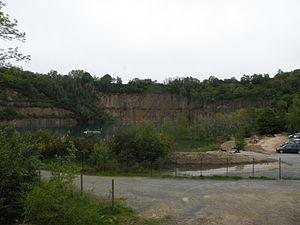
Plan d'eau du Rocher Coupé à Fougères, Ille-et-Vilaine, France
Fougères est une commune française sous-préfecture d'Ille-et-Vilaine, en région Bretagne.